Earth's rotation

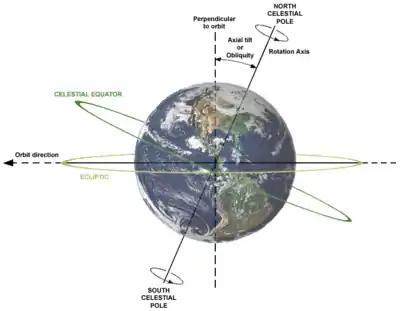
Earth's axial tilt is about 23.4°. It oscillates between 22.1° and 24.5° on a 41,000-year cycle and is currently decreasing.

Earth's rotation period relative to the Sun (solar noon to solar noon) is its "true solar day" or "apparent solar day". It depends on Earth's orbital motion and is thus affected by changes in the eccentricity and inclination of Earth's orbit. Both vary over thousands of years, so the annual variation of the true solar day also varies. Generally, it is longer than the mean solar day during two periods of the year and shorter during another two. The true solar day tends to be longer near perihelion when the Sun apparently moves along the ecliptic through a greater angle than usual, taking about longer to do so. Conversely, it is about shorter near aphelion. It is about longer near a solstice when the projection of the Sun's apparent motion along the ecliptic onto the celestial equator causes the Sun to move through a greater angle than usual. Conversely, near an equinox the projection onto the equator is shorter by about . Currently, the perihelion and solstice effects combine to lengthen the true solar day near by solar seconds, but the solstice effect is partially cancelled by the aphelion effect near when it is only longer. The effects of the equinoxes shorten it near and by and , respectively.